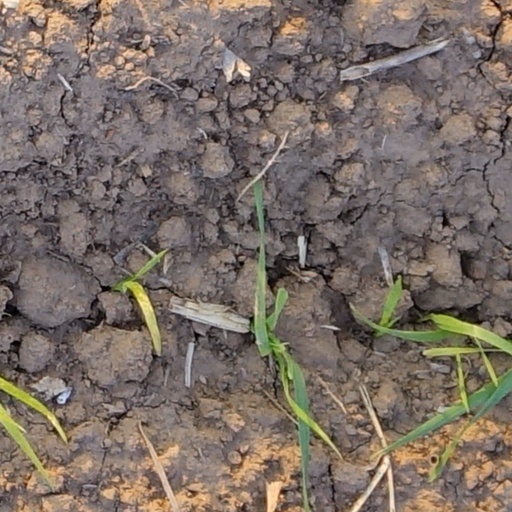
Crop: wheat